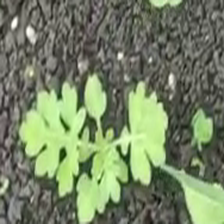
Weed species: Gajar_gavat_(Parthenium hysterophorus)